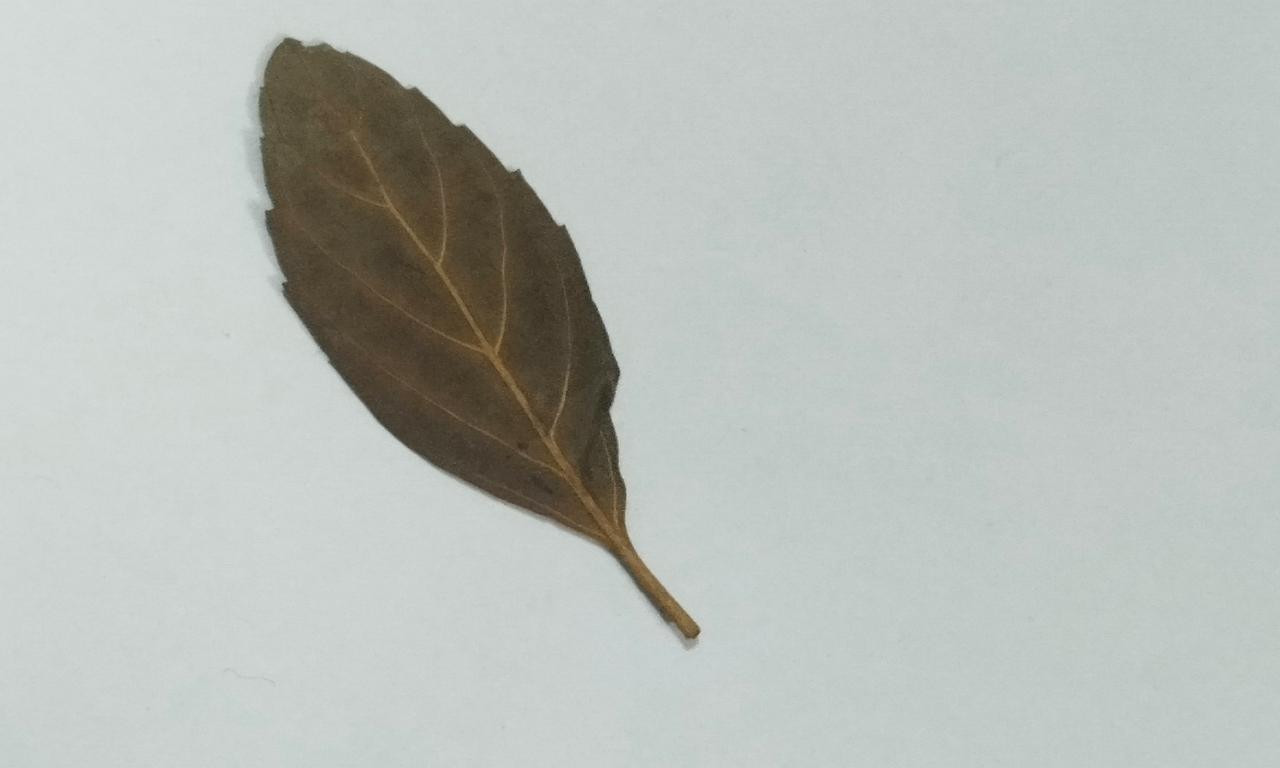
Label: Dried